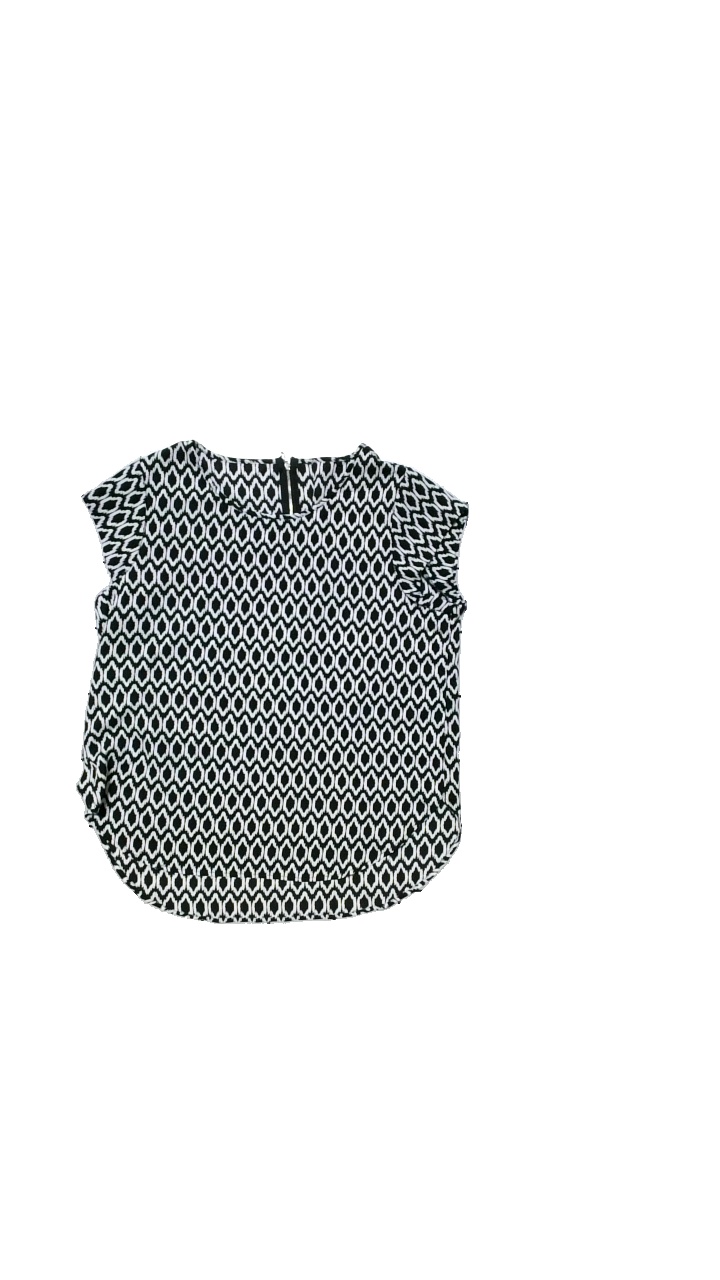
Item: Blouse (Ladies)
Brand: Missing
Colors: Black, White
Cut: Regular
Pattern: Other
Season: Summer
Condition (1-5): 4
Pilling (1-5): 4
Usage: Reuse
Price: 50-100